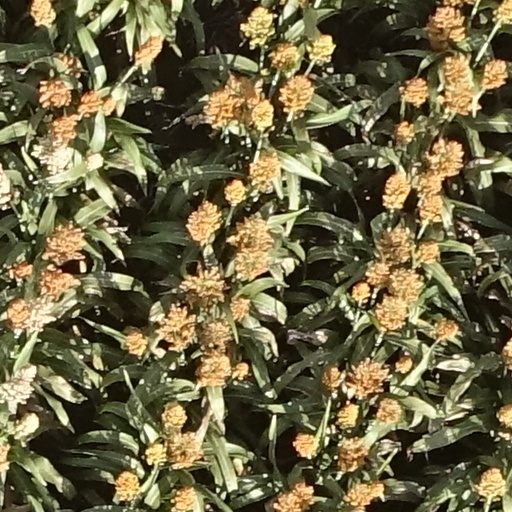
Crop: sorghum